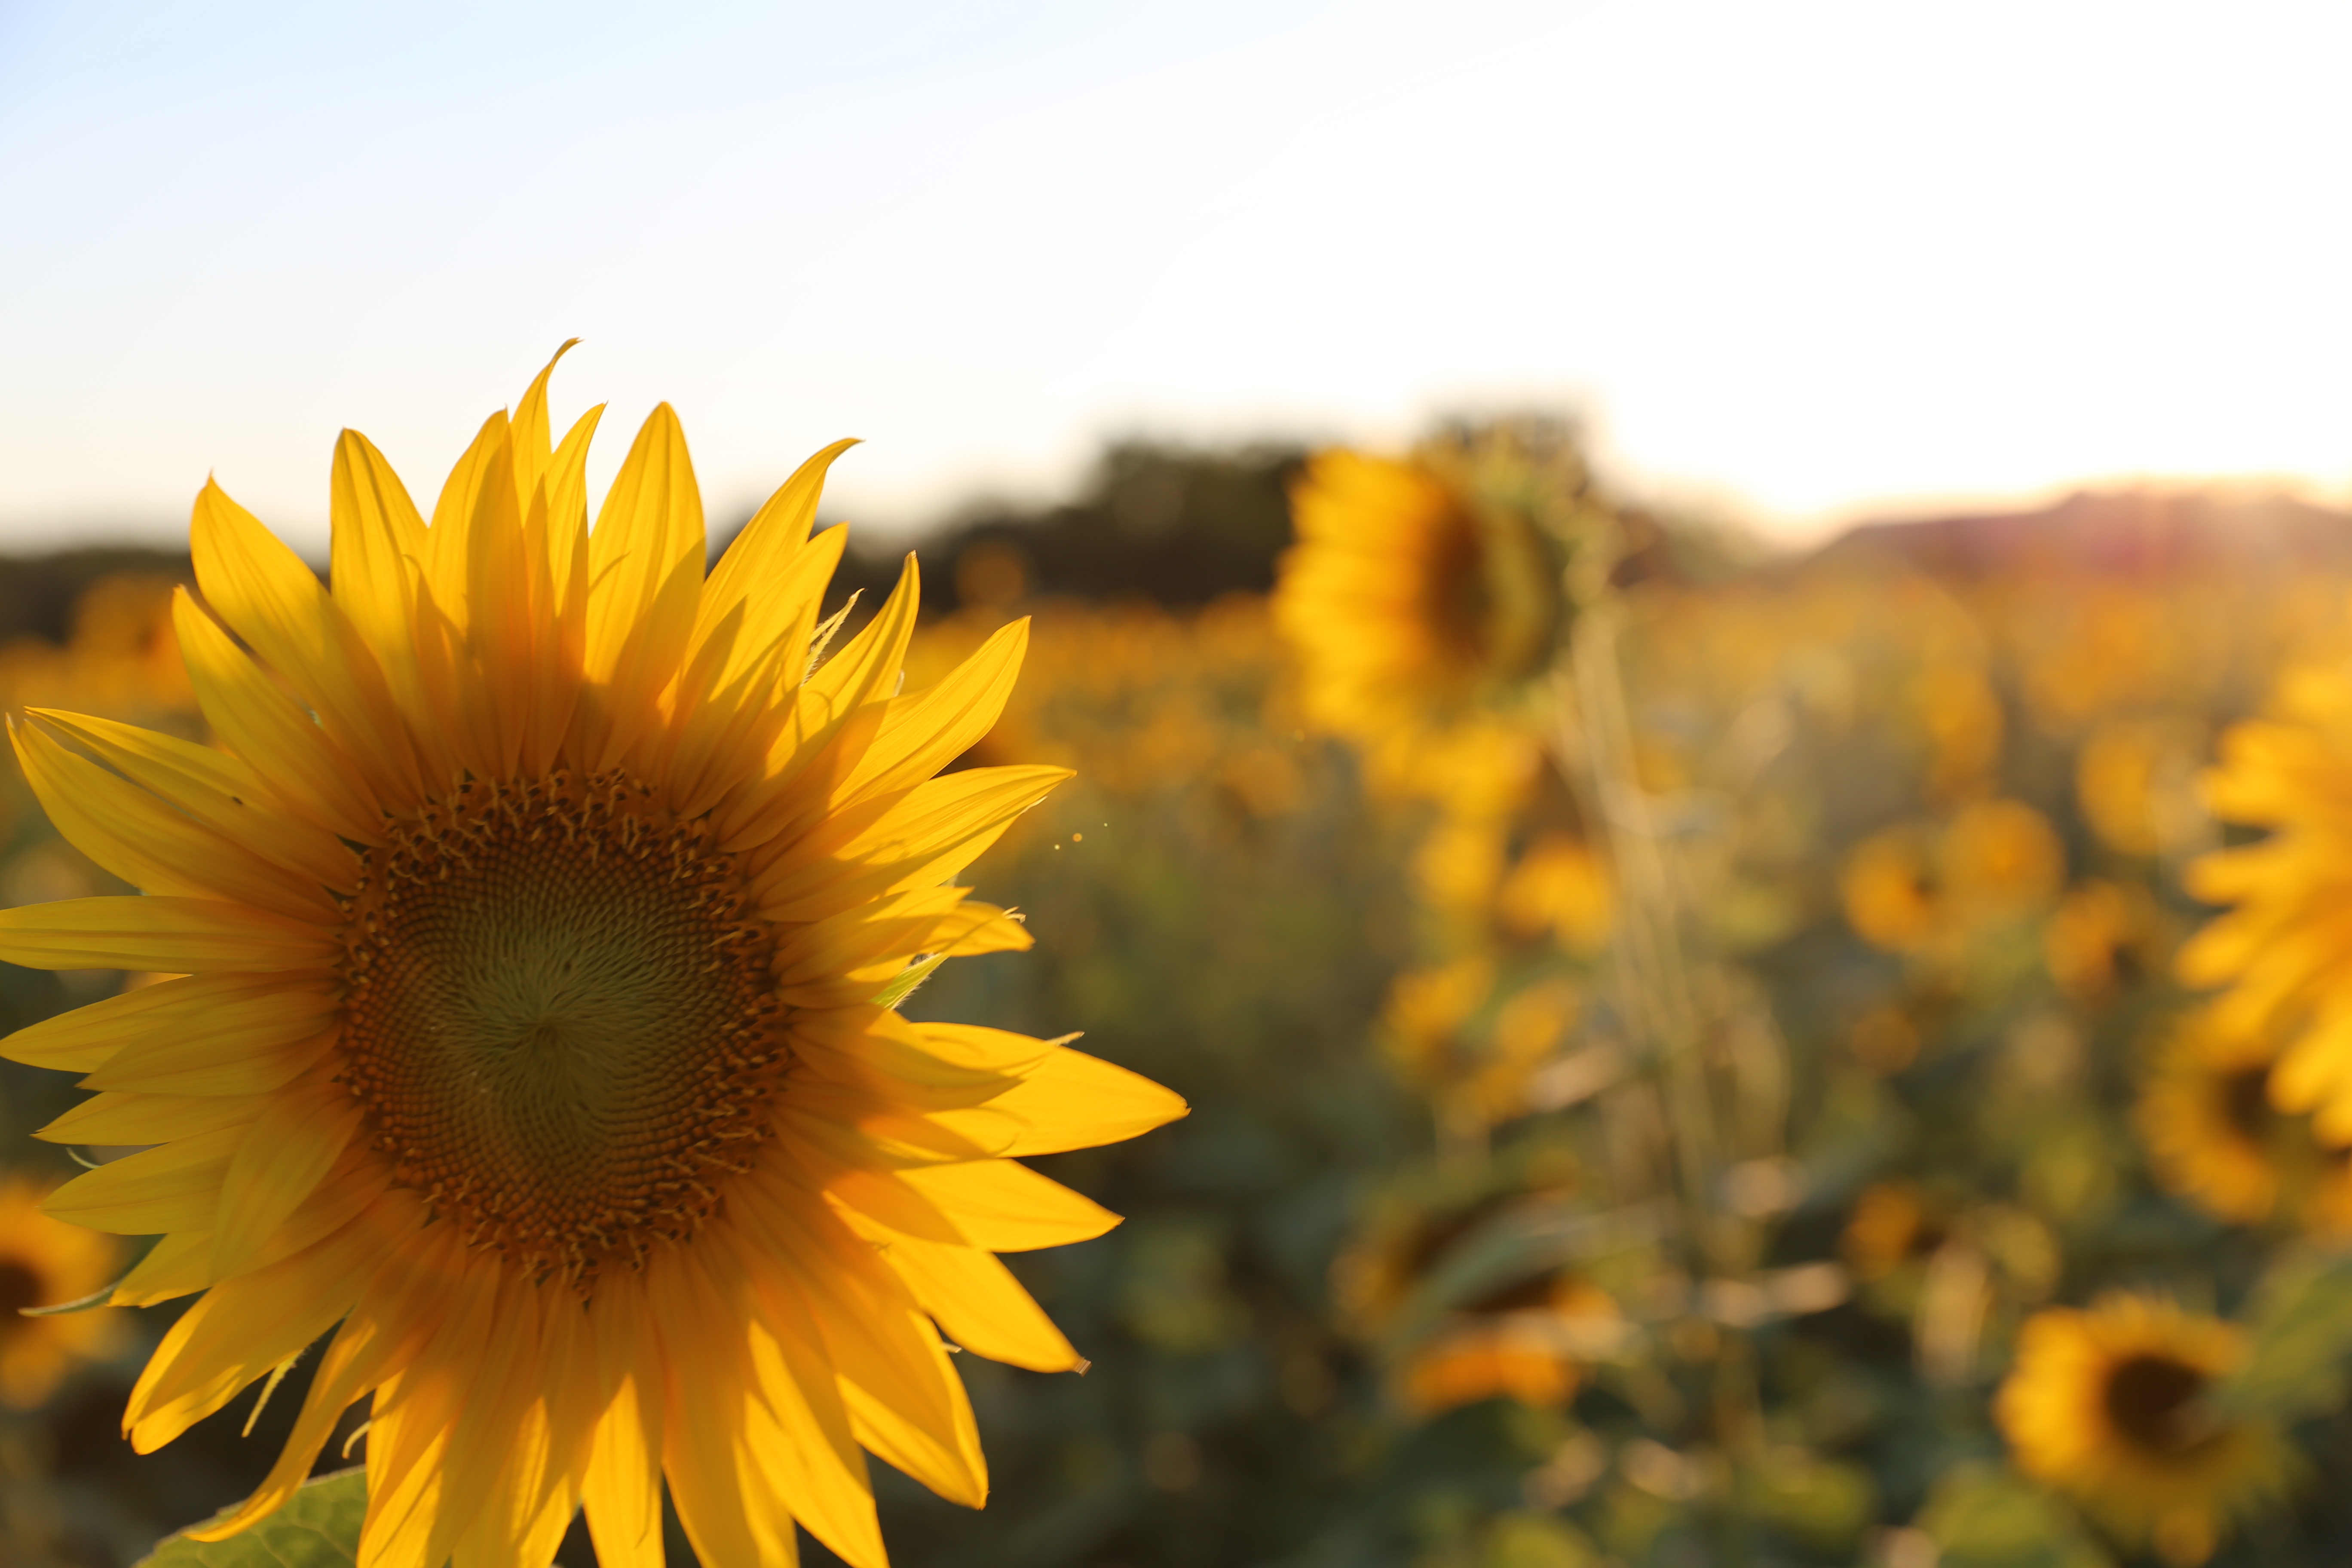
light, plant, field, sunlight, flower, petal, yellow, flora, sunflower, wildflower, close up, provence, macro photography, flowering plant, daisy family, sunflower seed, plant stem, land plant